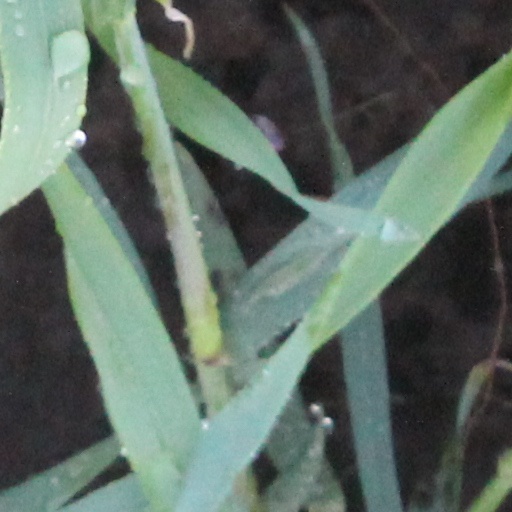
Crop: wheat